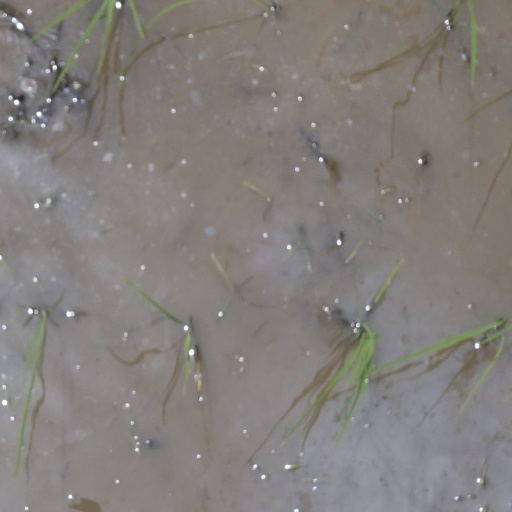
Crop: rice